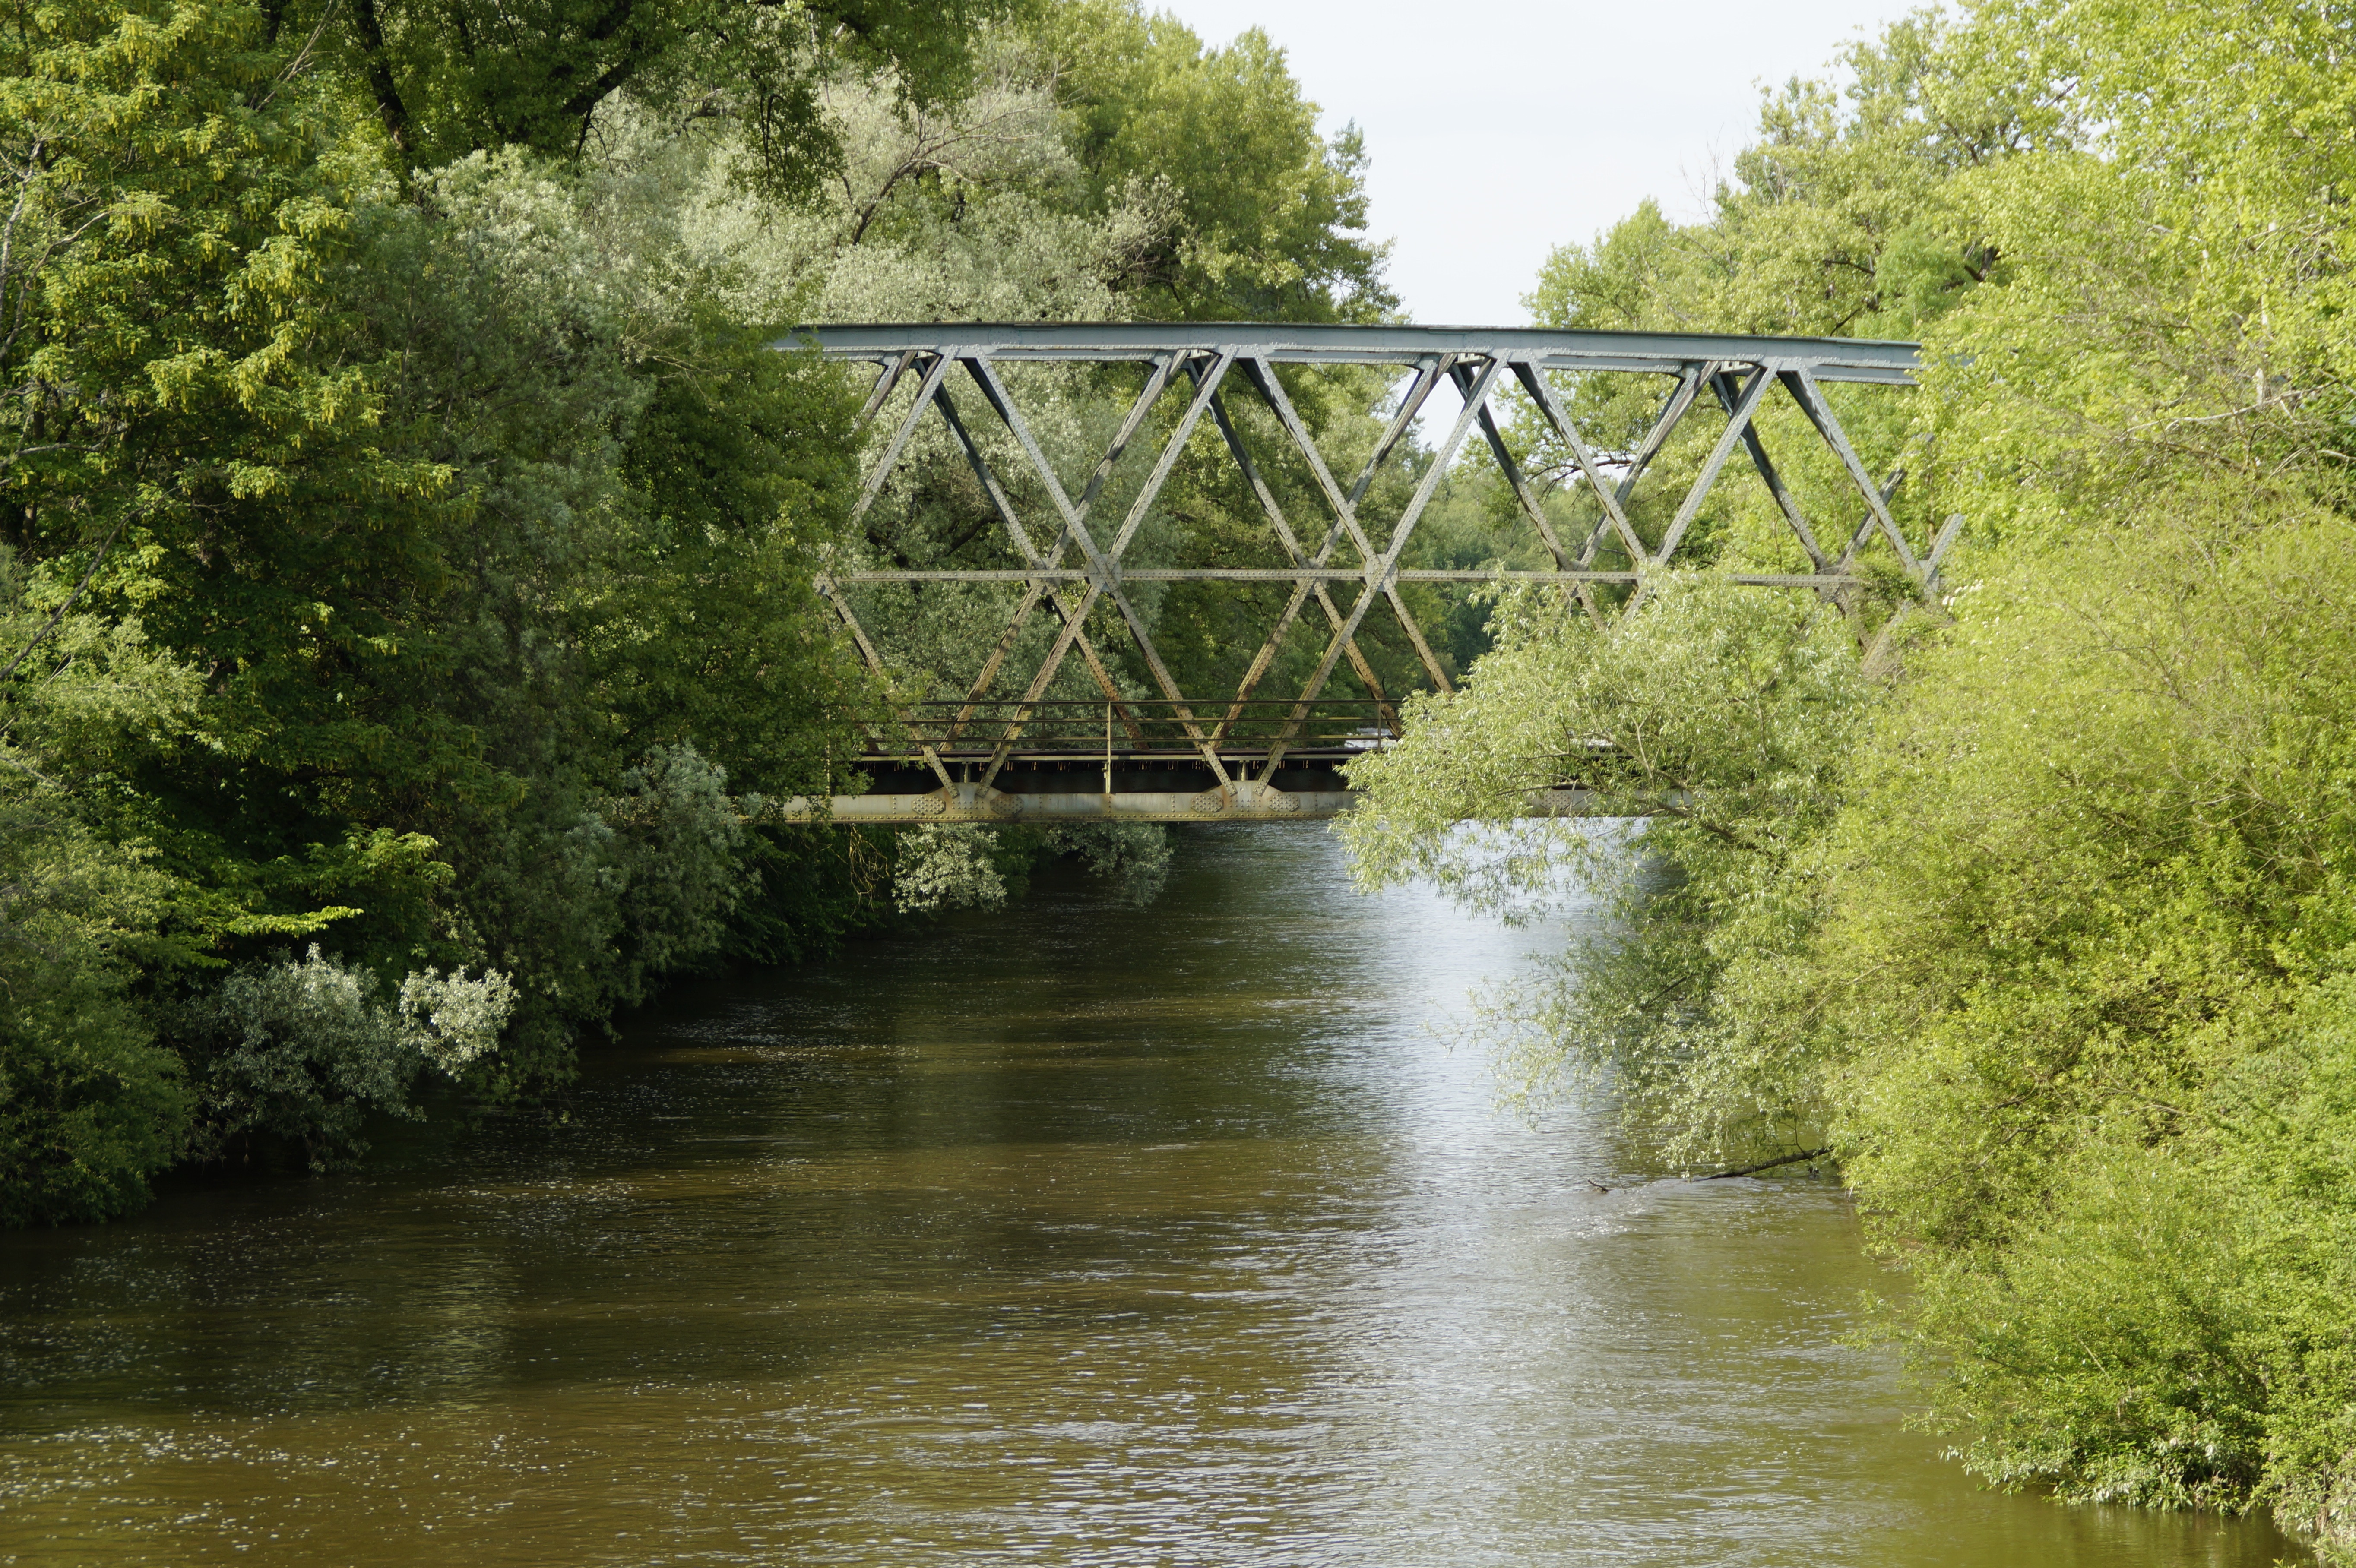
landscape, water, bridge, river, canal, stream, green, waterway, waters, watercourse, evil, railway bridge, arch bridge, geographical feature, nonbuilding structure